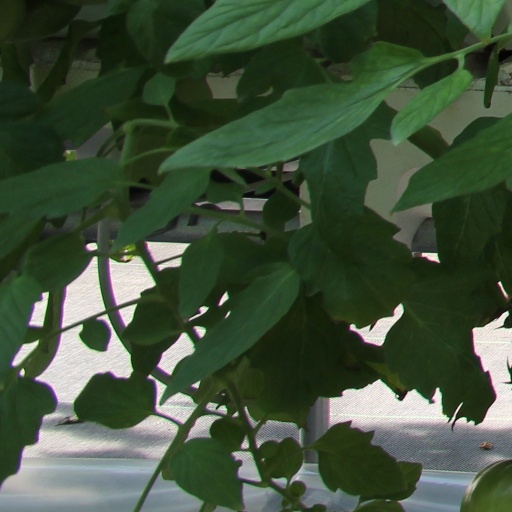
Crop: tomato